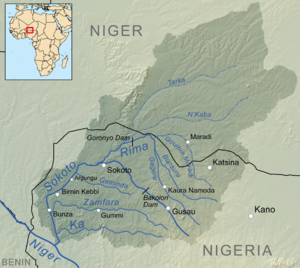
La Sokoto est un affluent de la rive droite du Niger, qui parcourt le nord-ouest du Nigeria. Elle prend sa source près de Funtua puis traverse Gusau avant d'atteindre la ville de Sokoto. En aval de celle-ci, elle reçoit sur sa rive droite les eaux de la Rima puis coule vers le sud via Birnin Kebbi et se jette dans le Niger.